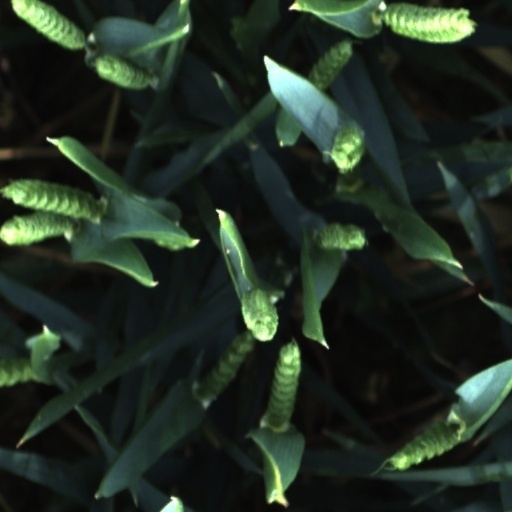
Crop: wheat